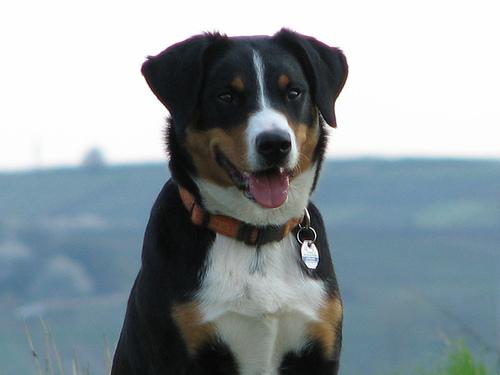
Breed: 234-n000091-Appenzeller